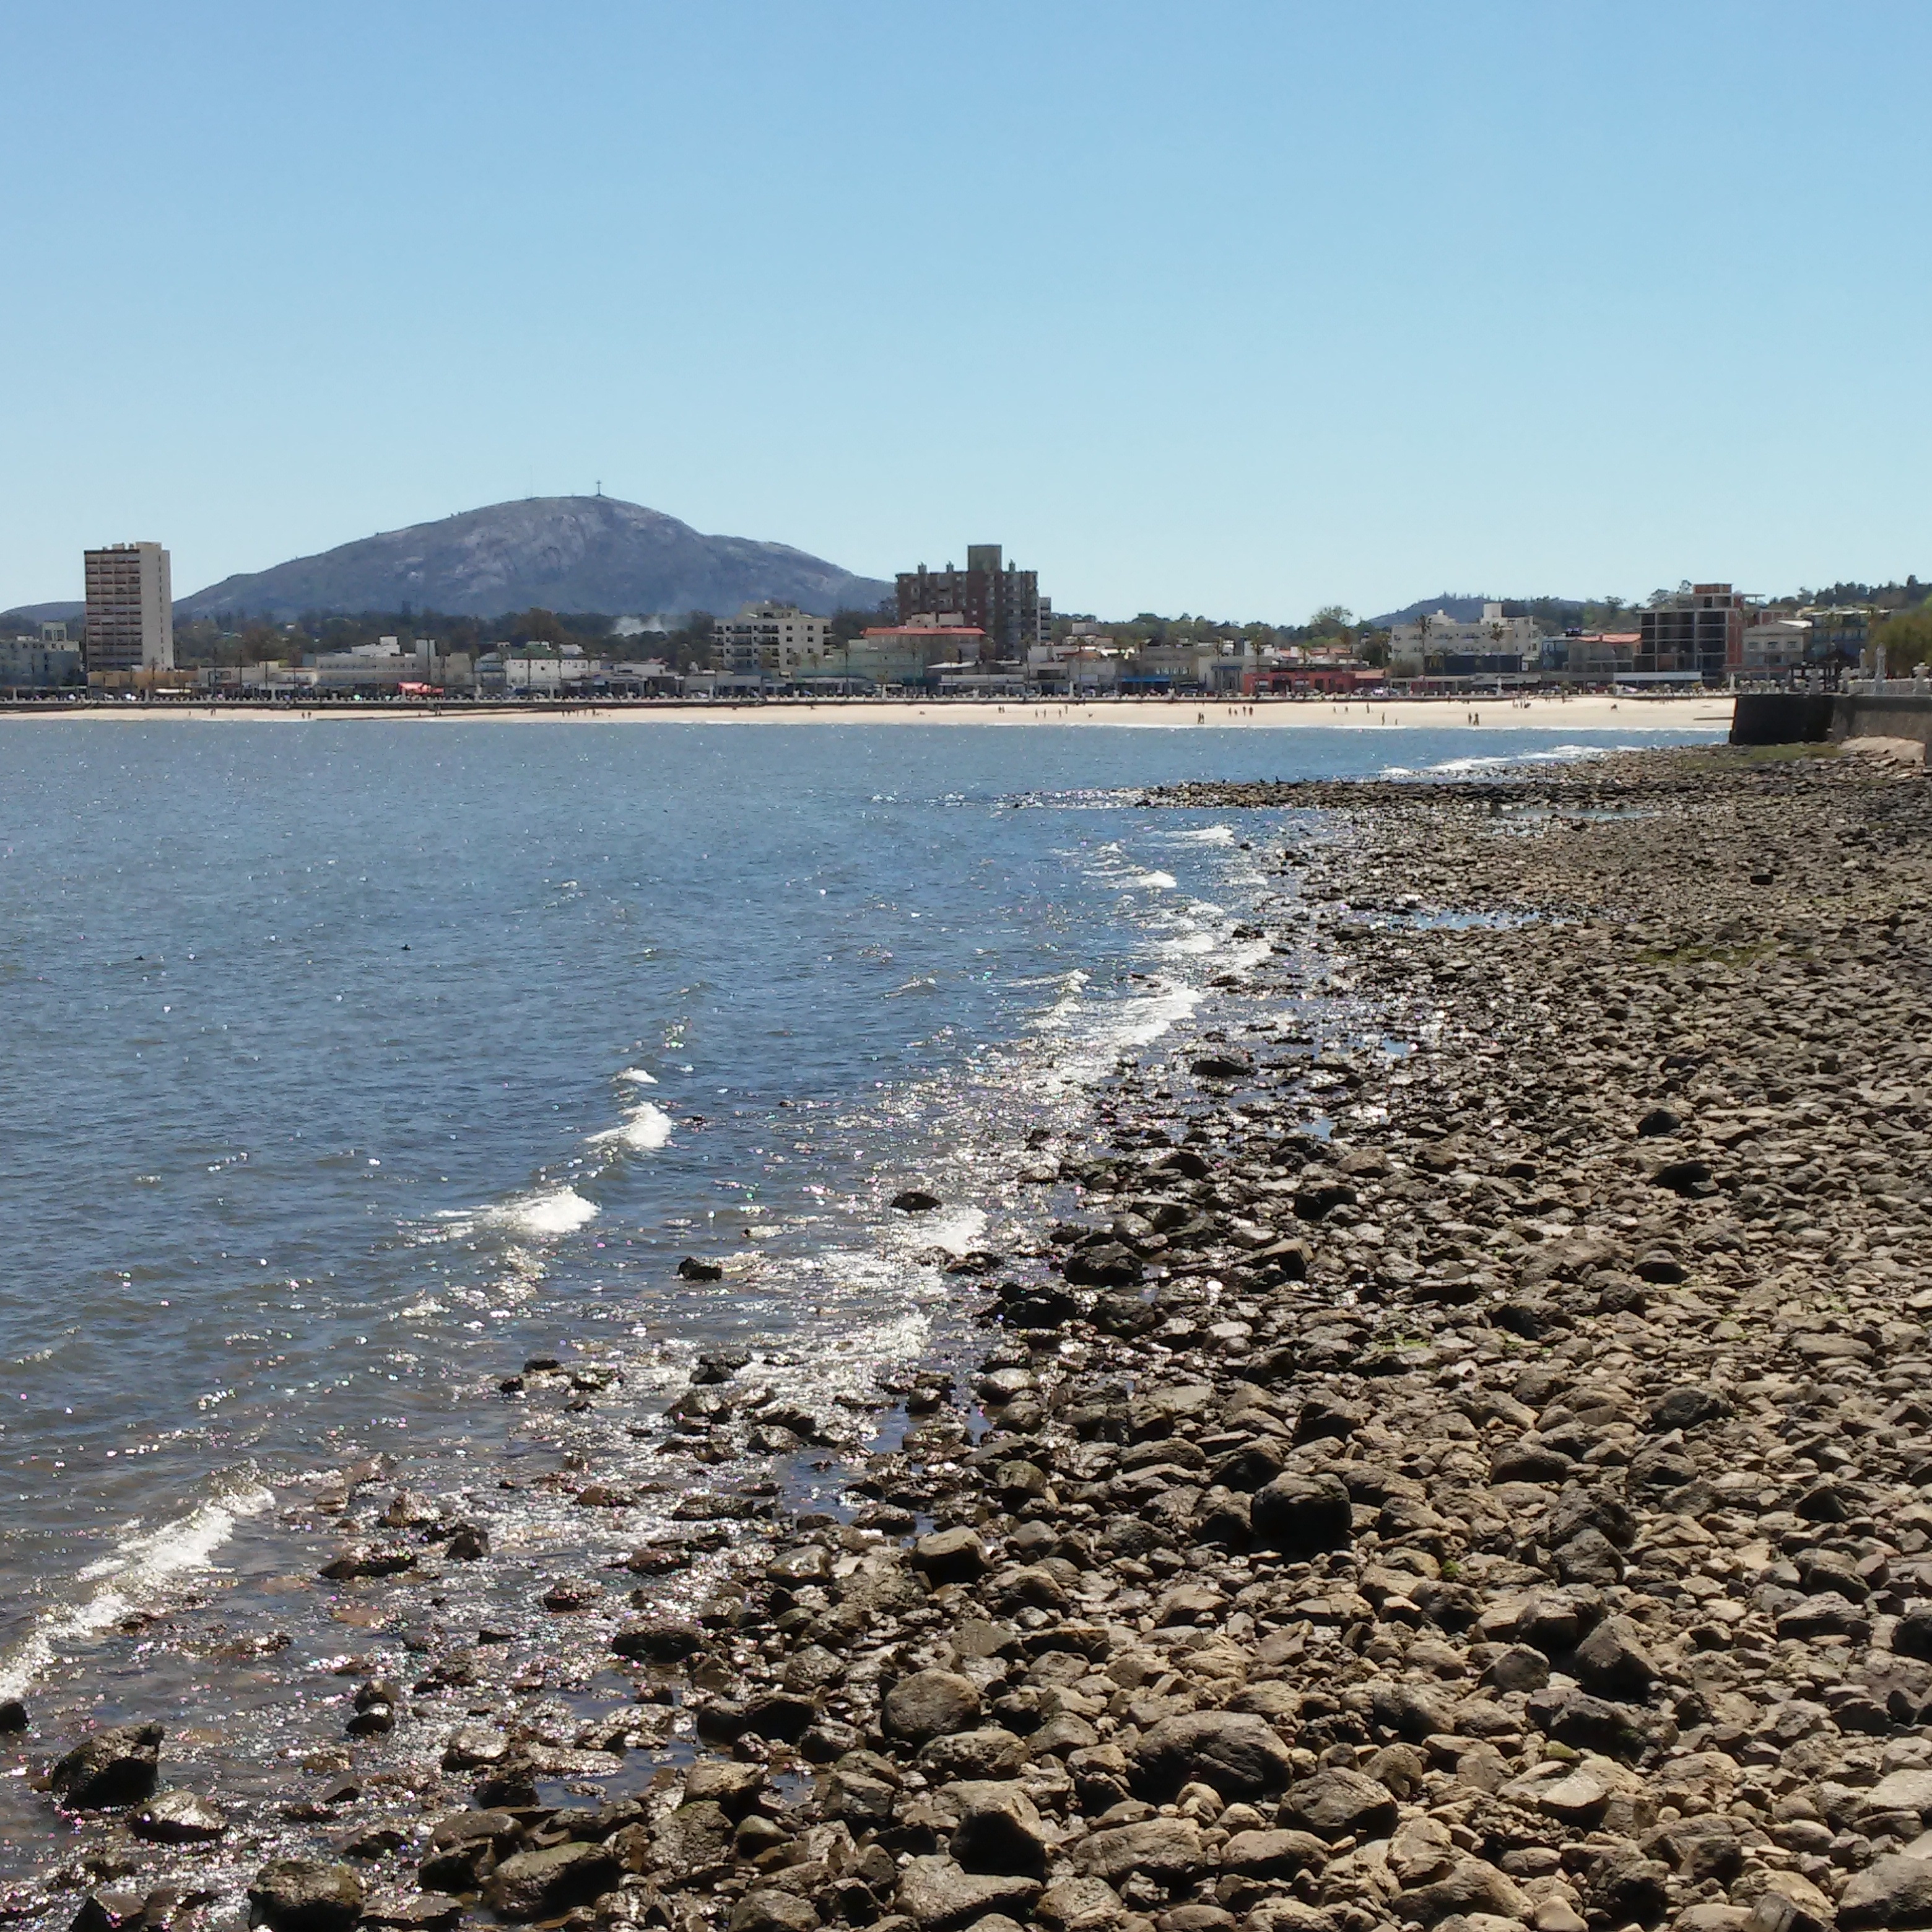
beach, sea, coast, water, ocean, shore, lake, river, bay, reservoir, body of water